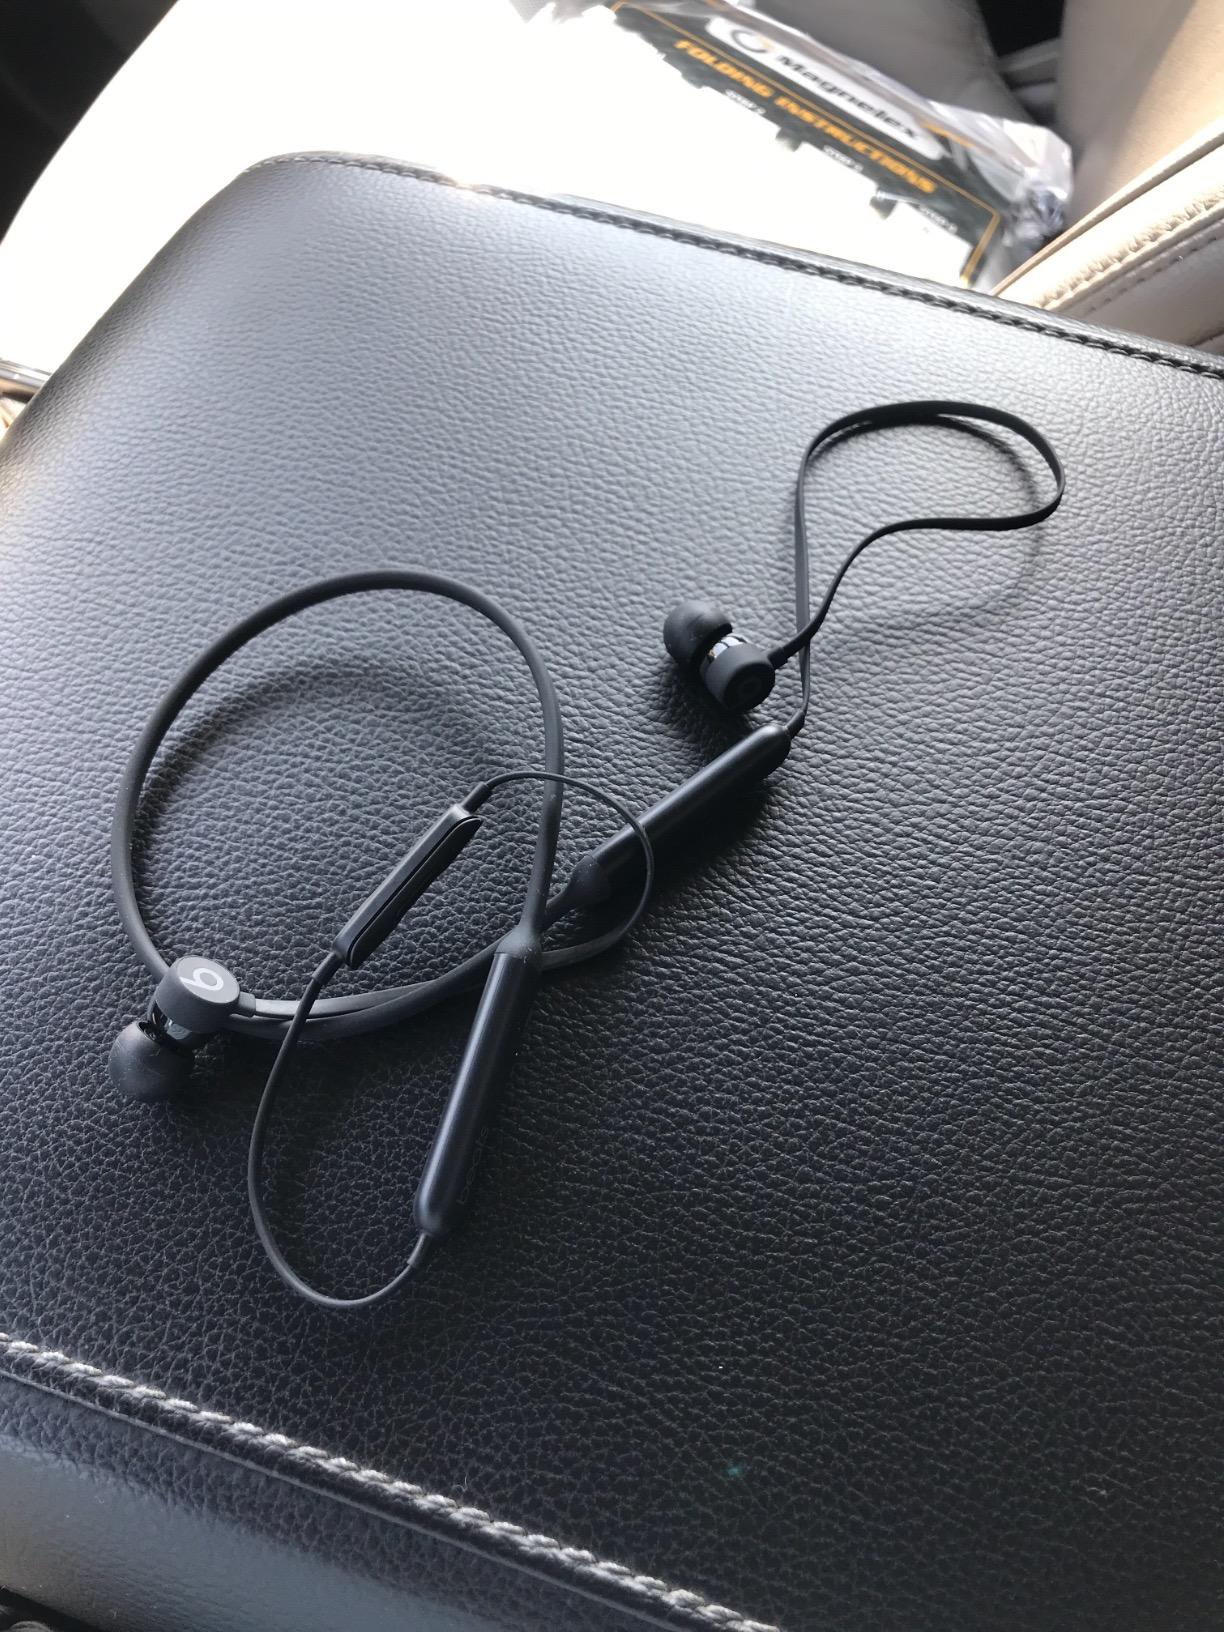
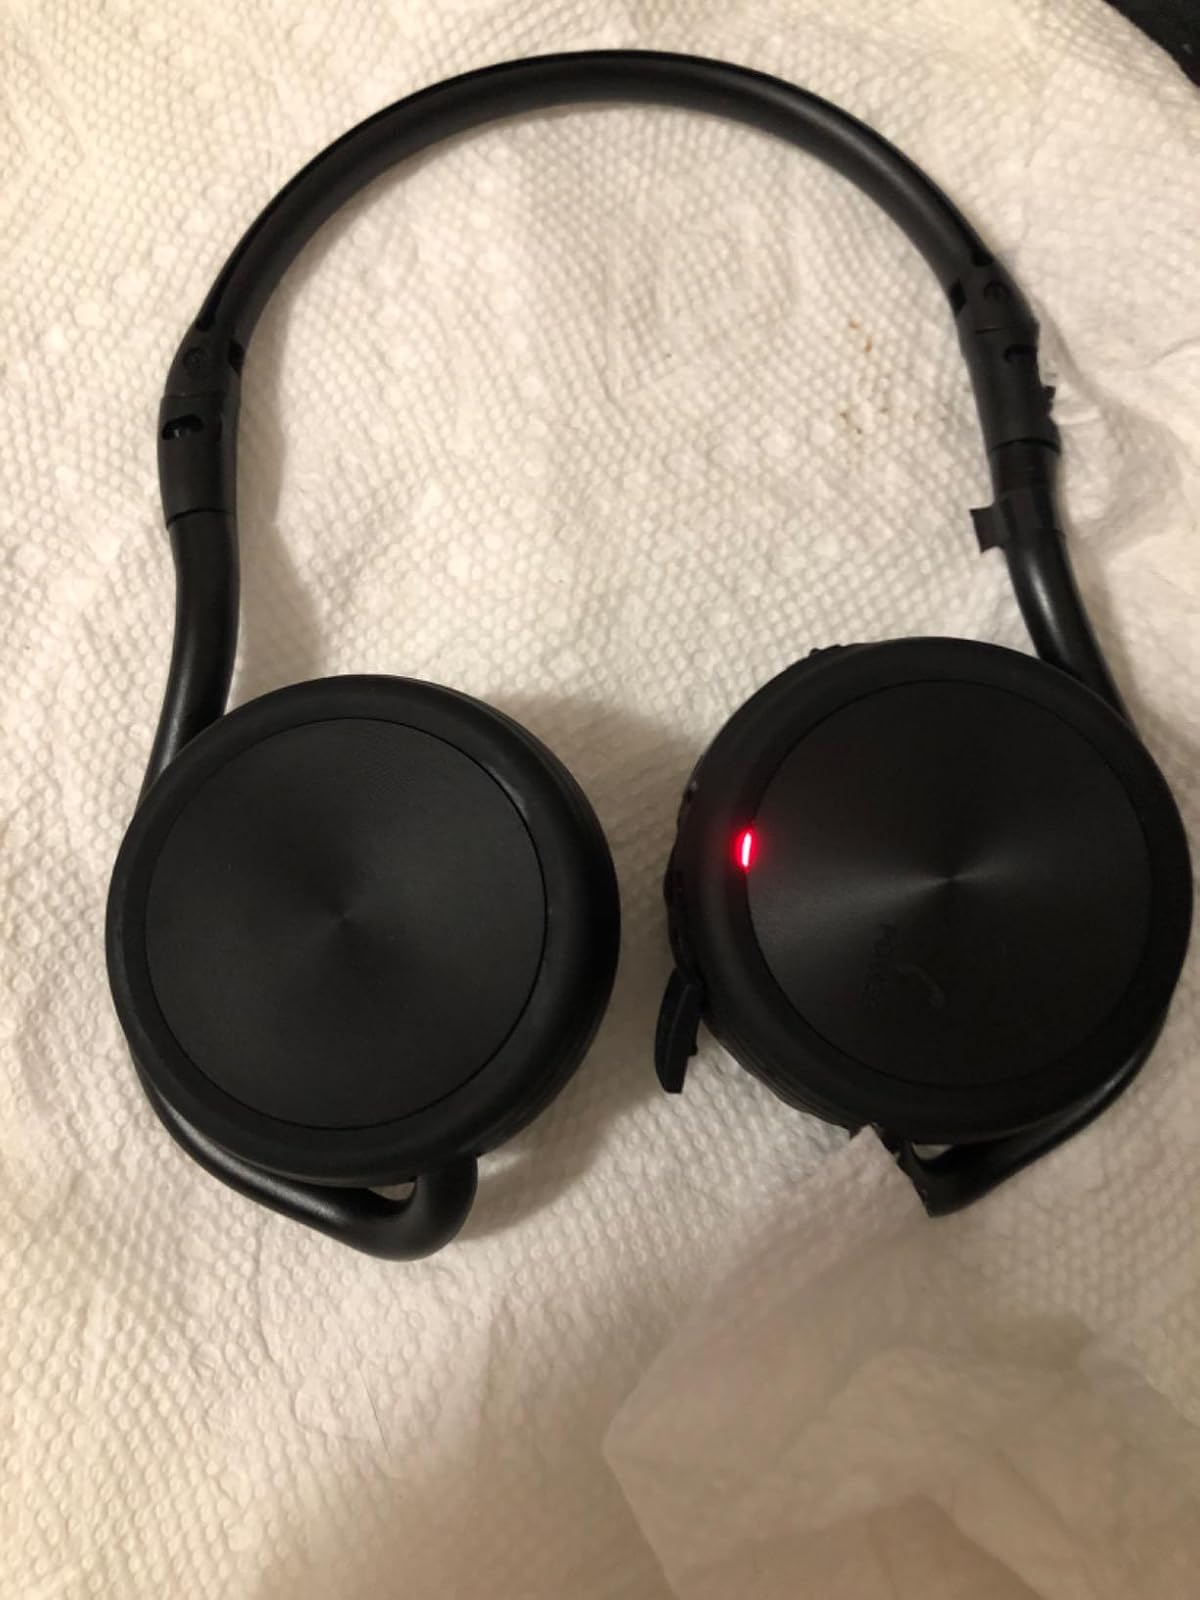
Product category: headphones
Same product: no